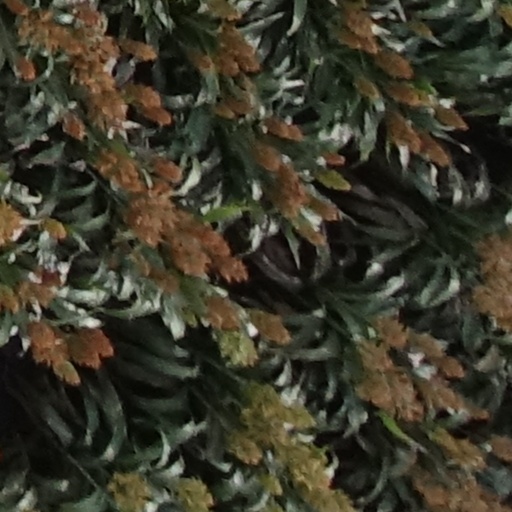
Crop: sorghum